Champion City Kings

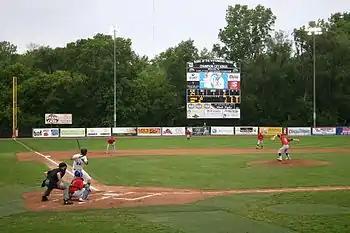
The Champion City Kings host the Danville Dans at Carleton Davidson Stadium in Springfield, Ohio on June 18, 2015

The Champion City Kings are a college summer baseball team located in Springfield, Ohio. The Kings are a member of the East Division of the wood bat Prospect League and have been a member since 2013. The Kings play at Carleton Davidson Stadium, which is also the home of the NCAA DIII Wittenberg University Tigers.